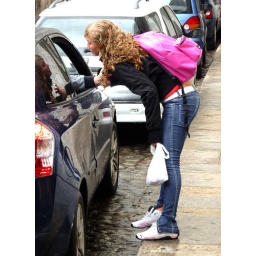
In a street in Girona a local girl leaves the car but her boyfriend does not want to let her go